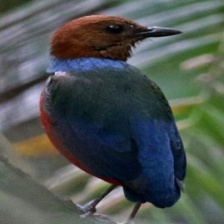
Species: RED BELLIED PITTA
Scientific name: PITTA ERYTHROGASTER